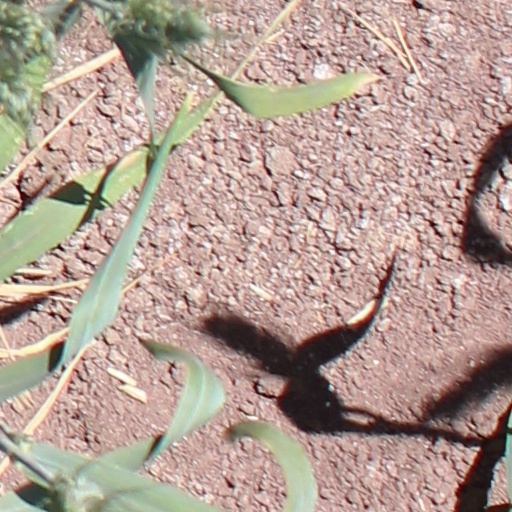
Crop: wheat